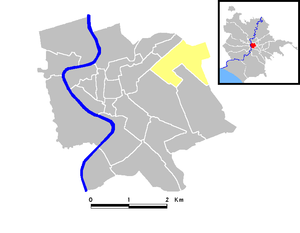
Castro Pretorio est l'un des 22 rioni de Rome. Il est désigné dans la nomenclature administrative par le code R.XVIII.